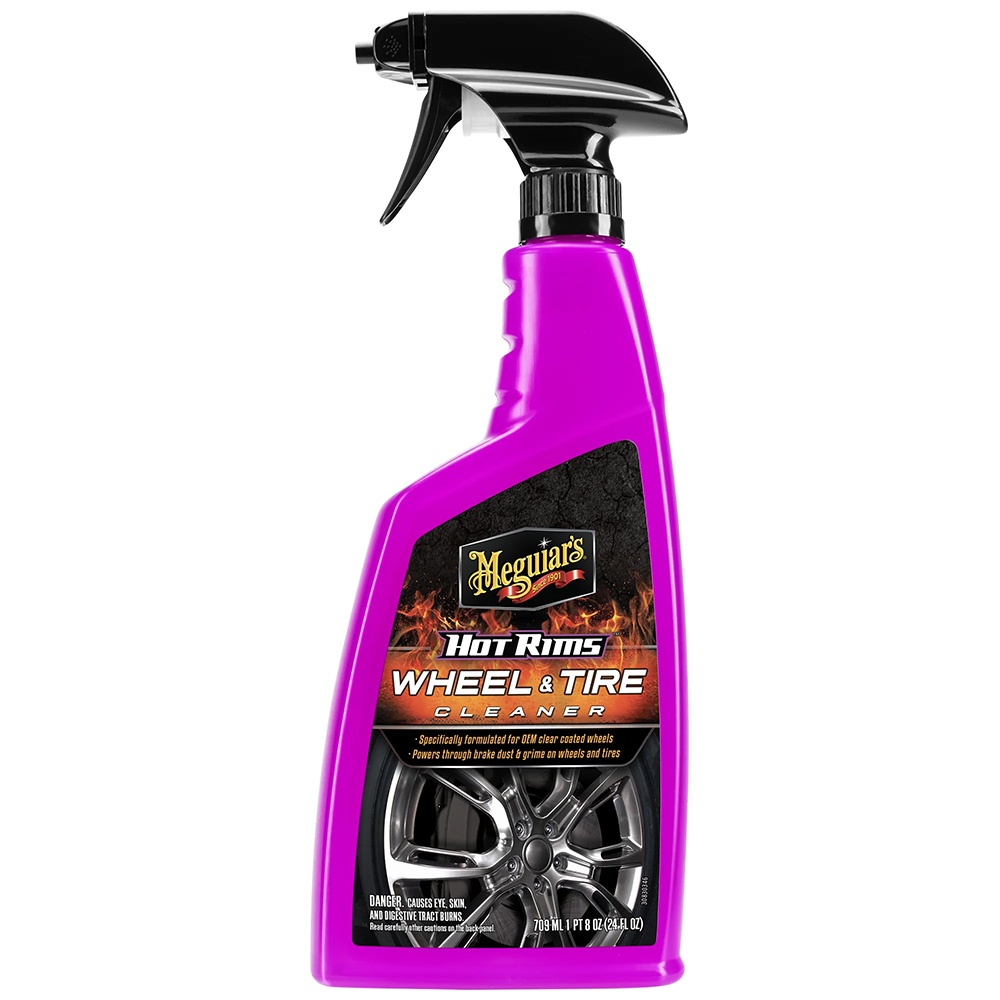
Meguiar's Hot Rims Wheel  Tire Cleaner - 24oz [G9524]
Hot Rims Wheel & Tire Cleaner - 24oz Meguiar's Hot Rims All Wheel and Tire Cleaner is designed to be safe on all clear-coated wheels and wash grime with ease, leaving behind not only clean wheels, but clean tire sidewalls as well. Its unique foaming solution, Xtreme Cling, is designed to cling to vertical surfaces and break down stubborn road residue from both metal and rubber. With Meguiar's Hot Rims All Wheel and Tire Cleaner, car lovers can feel the satisfaction of a deep cleaning session by watching the Xtreme Cling solution foam, turning from white to brown as it grabs all brake dust buildup and grime. What's more, this unique product is safe to use on all factory-coated wheels, taking the stress of finding the right wheel cleaner out of the equation. Features: Xtreme Cling™ foam vigorously clings to vertical surfaces and dissolves brake dust and grime Safe and effective on factory-painted and clear-coated rims and tires Visually see dirt and grime lifting off the wheel & tire Easy to use and convenient trigger spray, spray-on, and hose-off with water Leaves rims with a brilliant shine while effectively cleaning Moderately aggressive cleaners for use on all factory-coated or painted wheels Formula cleans wheels AND tires, foaming away dirt & grime!
Brand: Meguiar's
Category: Vehicles & Parts > Vehicle Parts & Accessories > Vehicle Maintenance, Care & Decor > Vehicle Cleaning > Car Wash Solutions > Wheel Cleaners